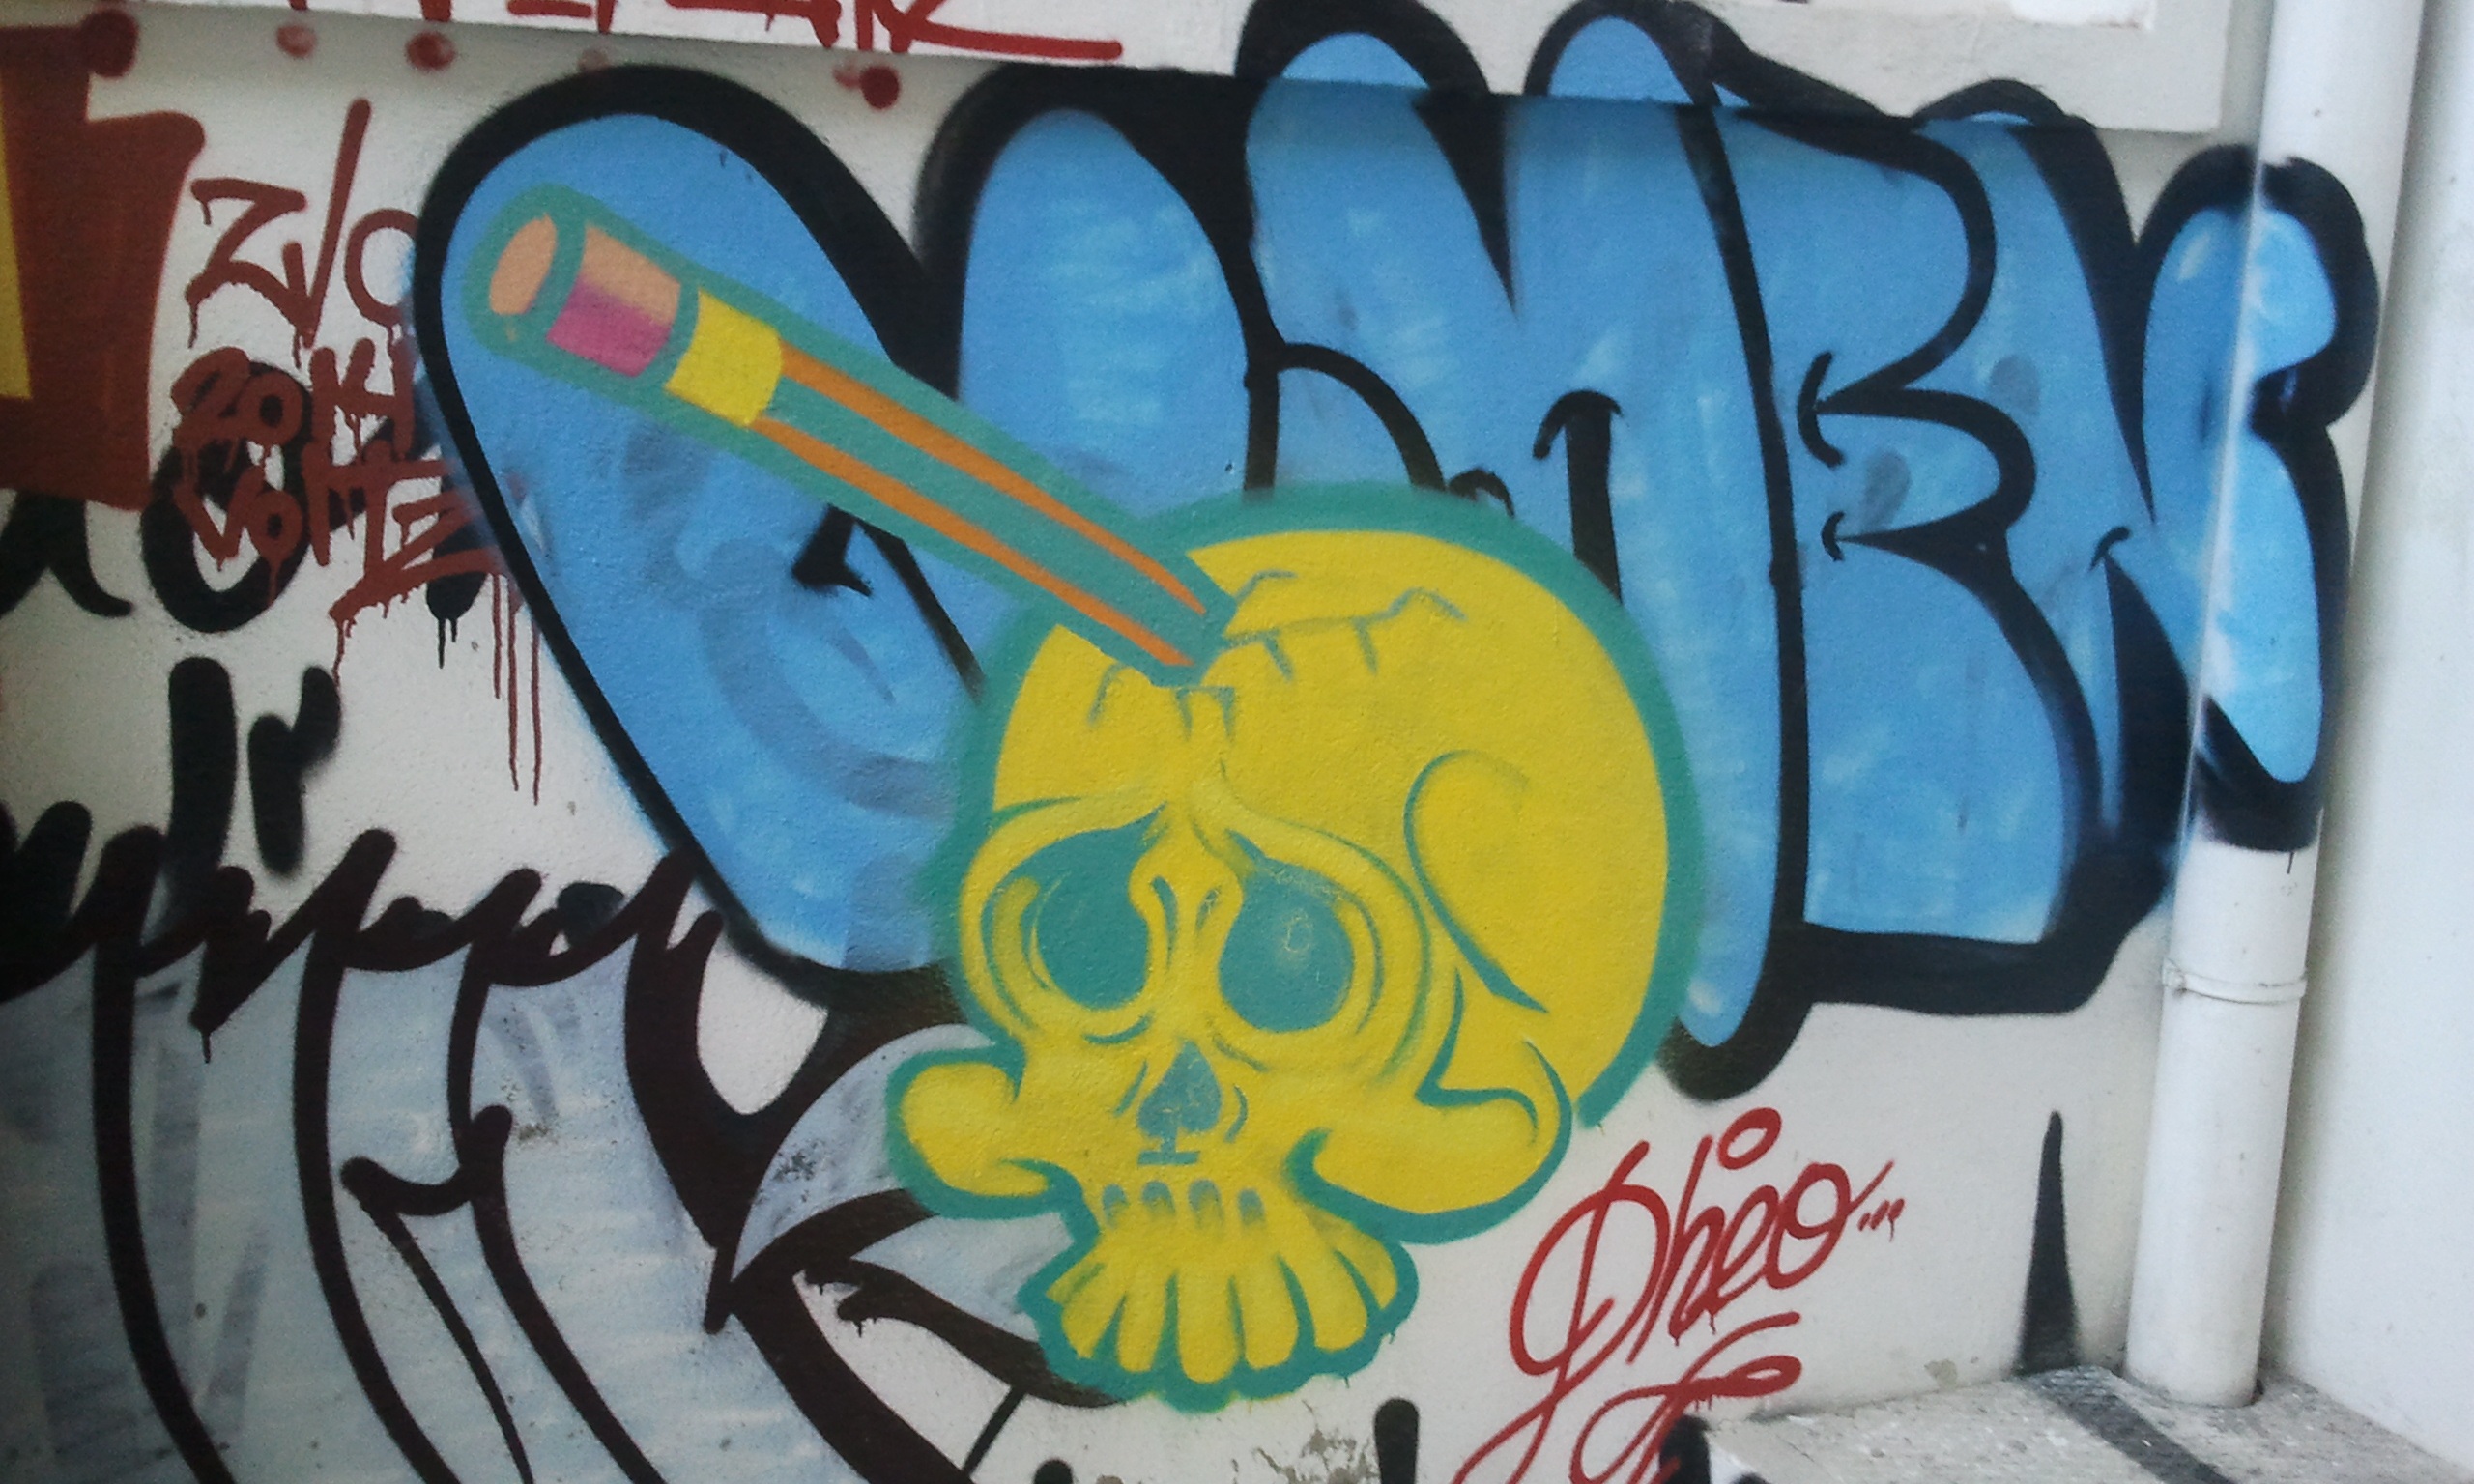
color, graffiti, skull, art, drawing, head, graphite